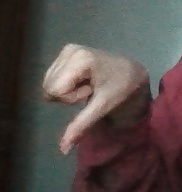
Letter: waw